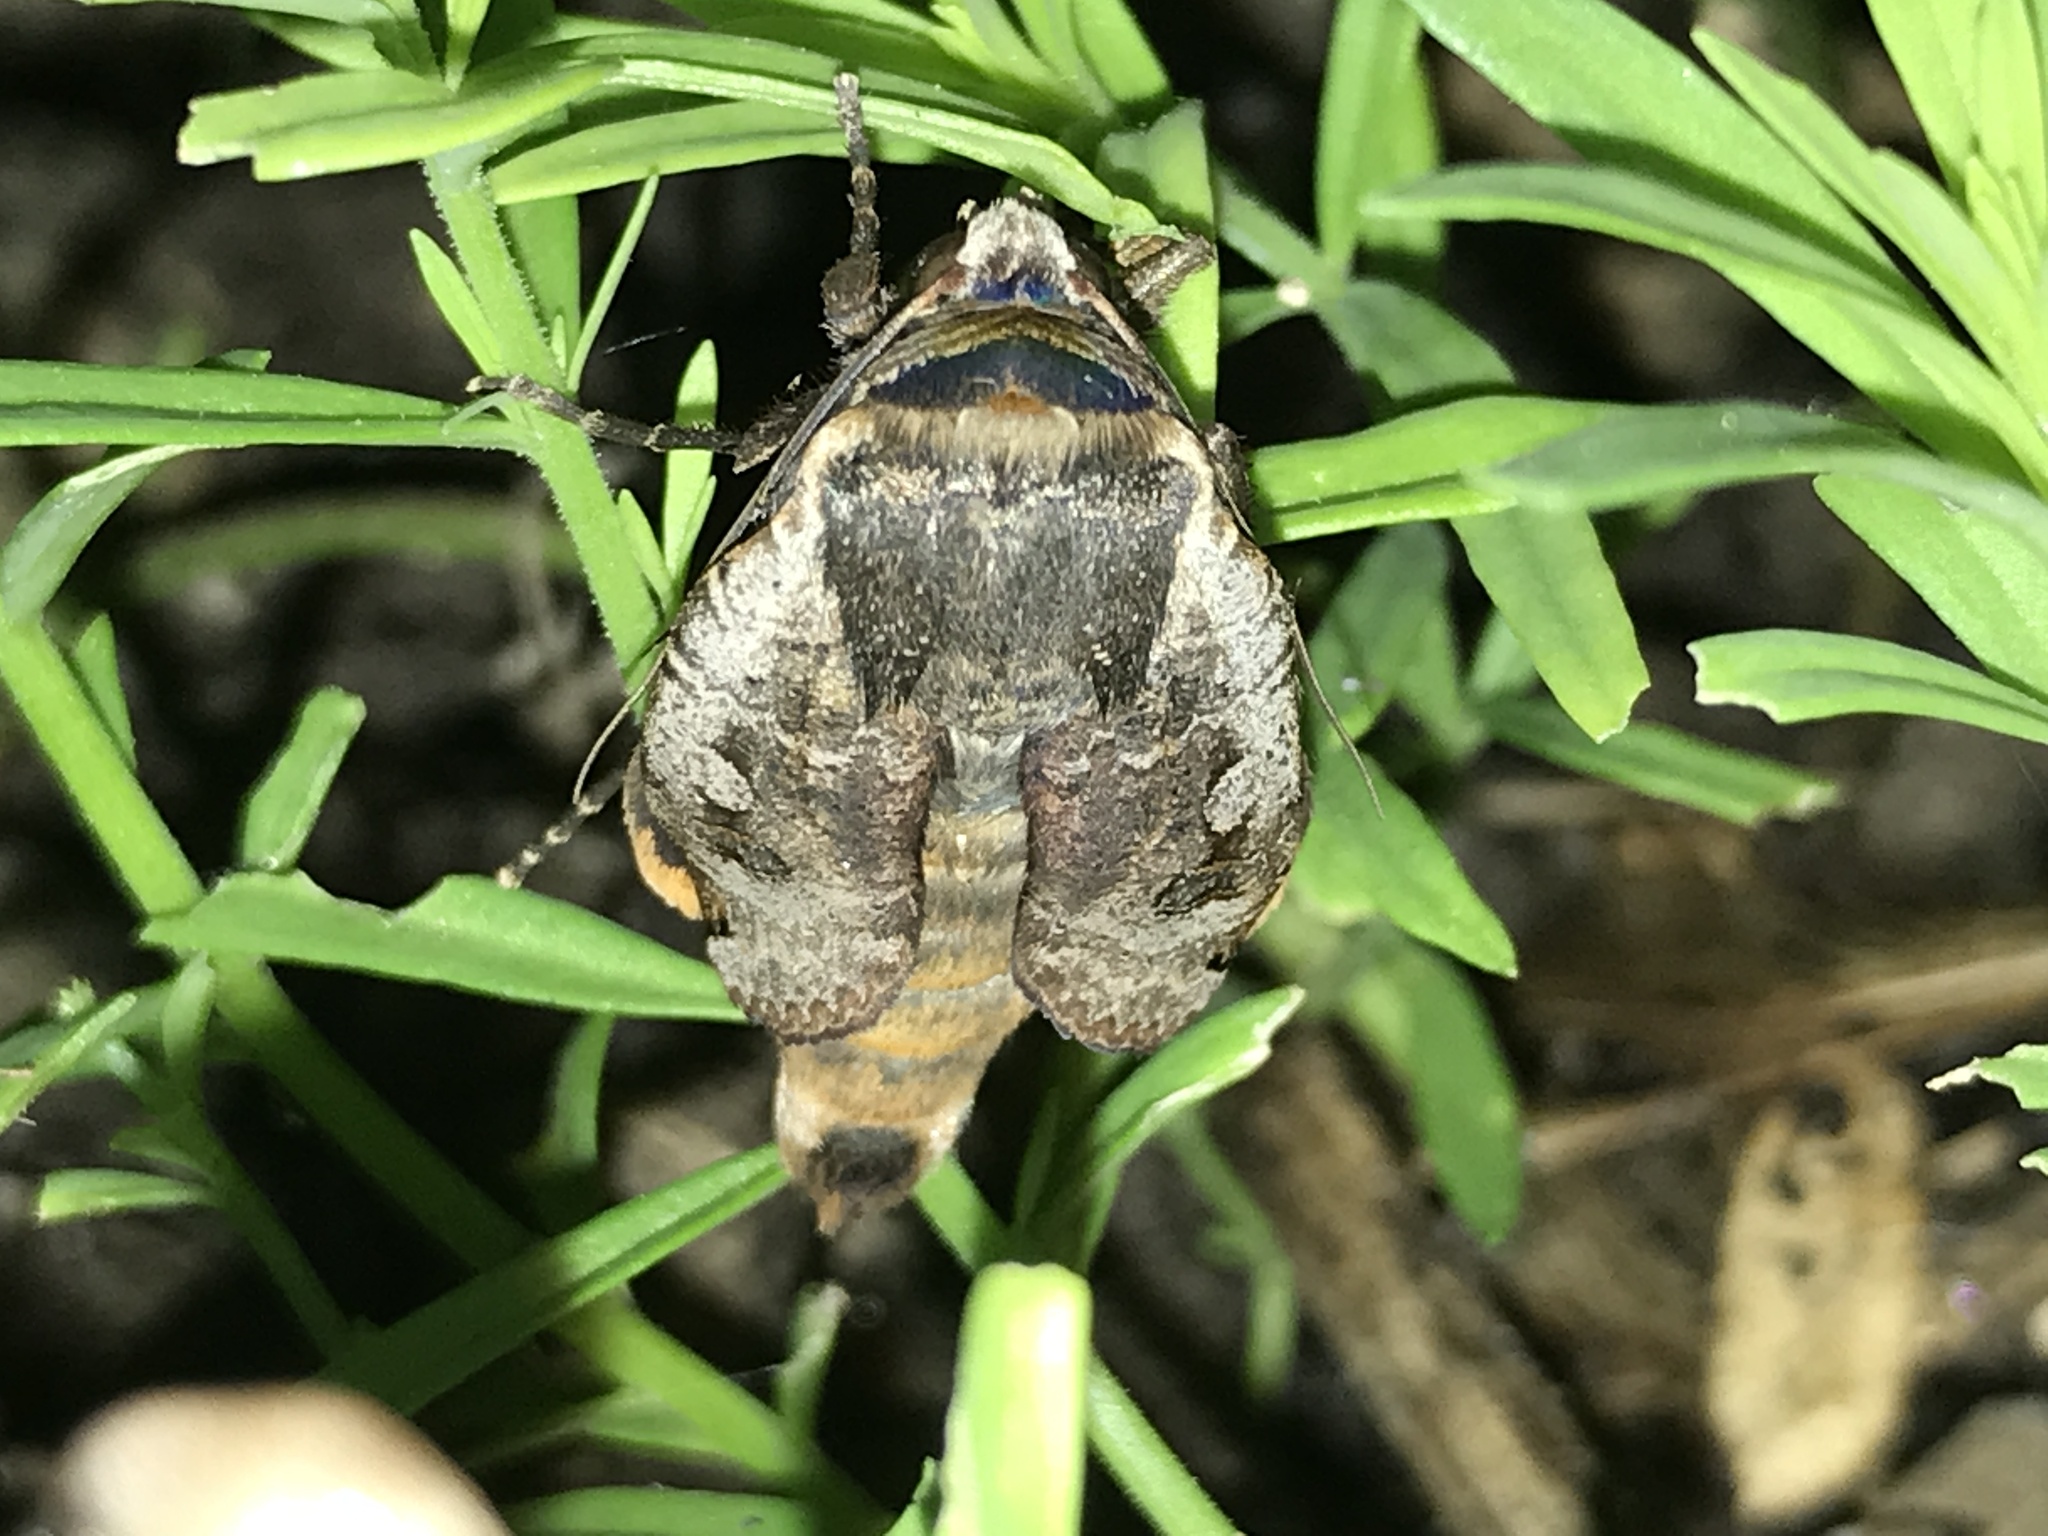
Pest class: cutworms